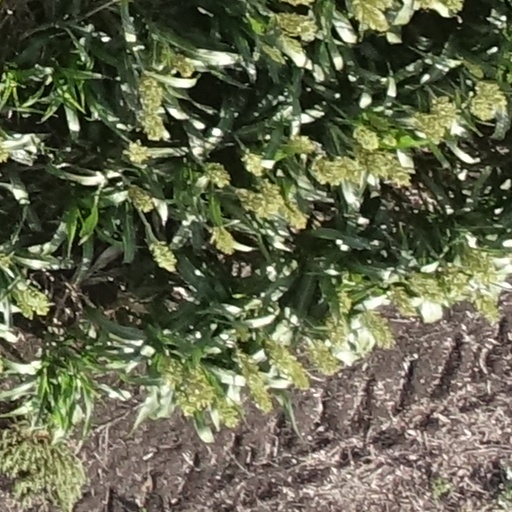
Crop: sorghum